Second Punic War

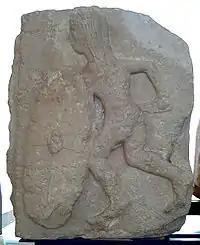

An important part of Hannibal's campaign in Italy was to attempt to fight the Romans by using local resources; raising recruits from among the local population. His subordinate Hanno was able to raise troops in Samnium in 214 BC, but the Romans intercepted these new levies in the battle of Beneventum and eliminated them before they rendezvoused with Hannibal. Hannibal could win allies, but defending them against the Romans was a new and difficult problem, as the Romans could still field multiple armies, which in total greatly outnumbered his own forces.